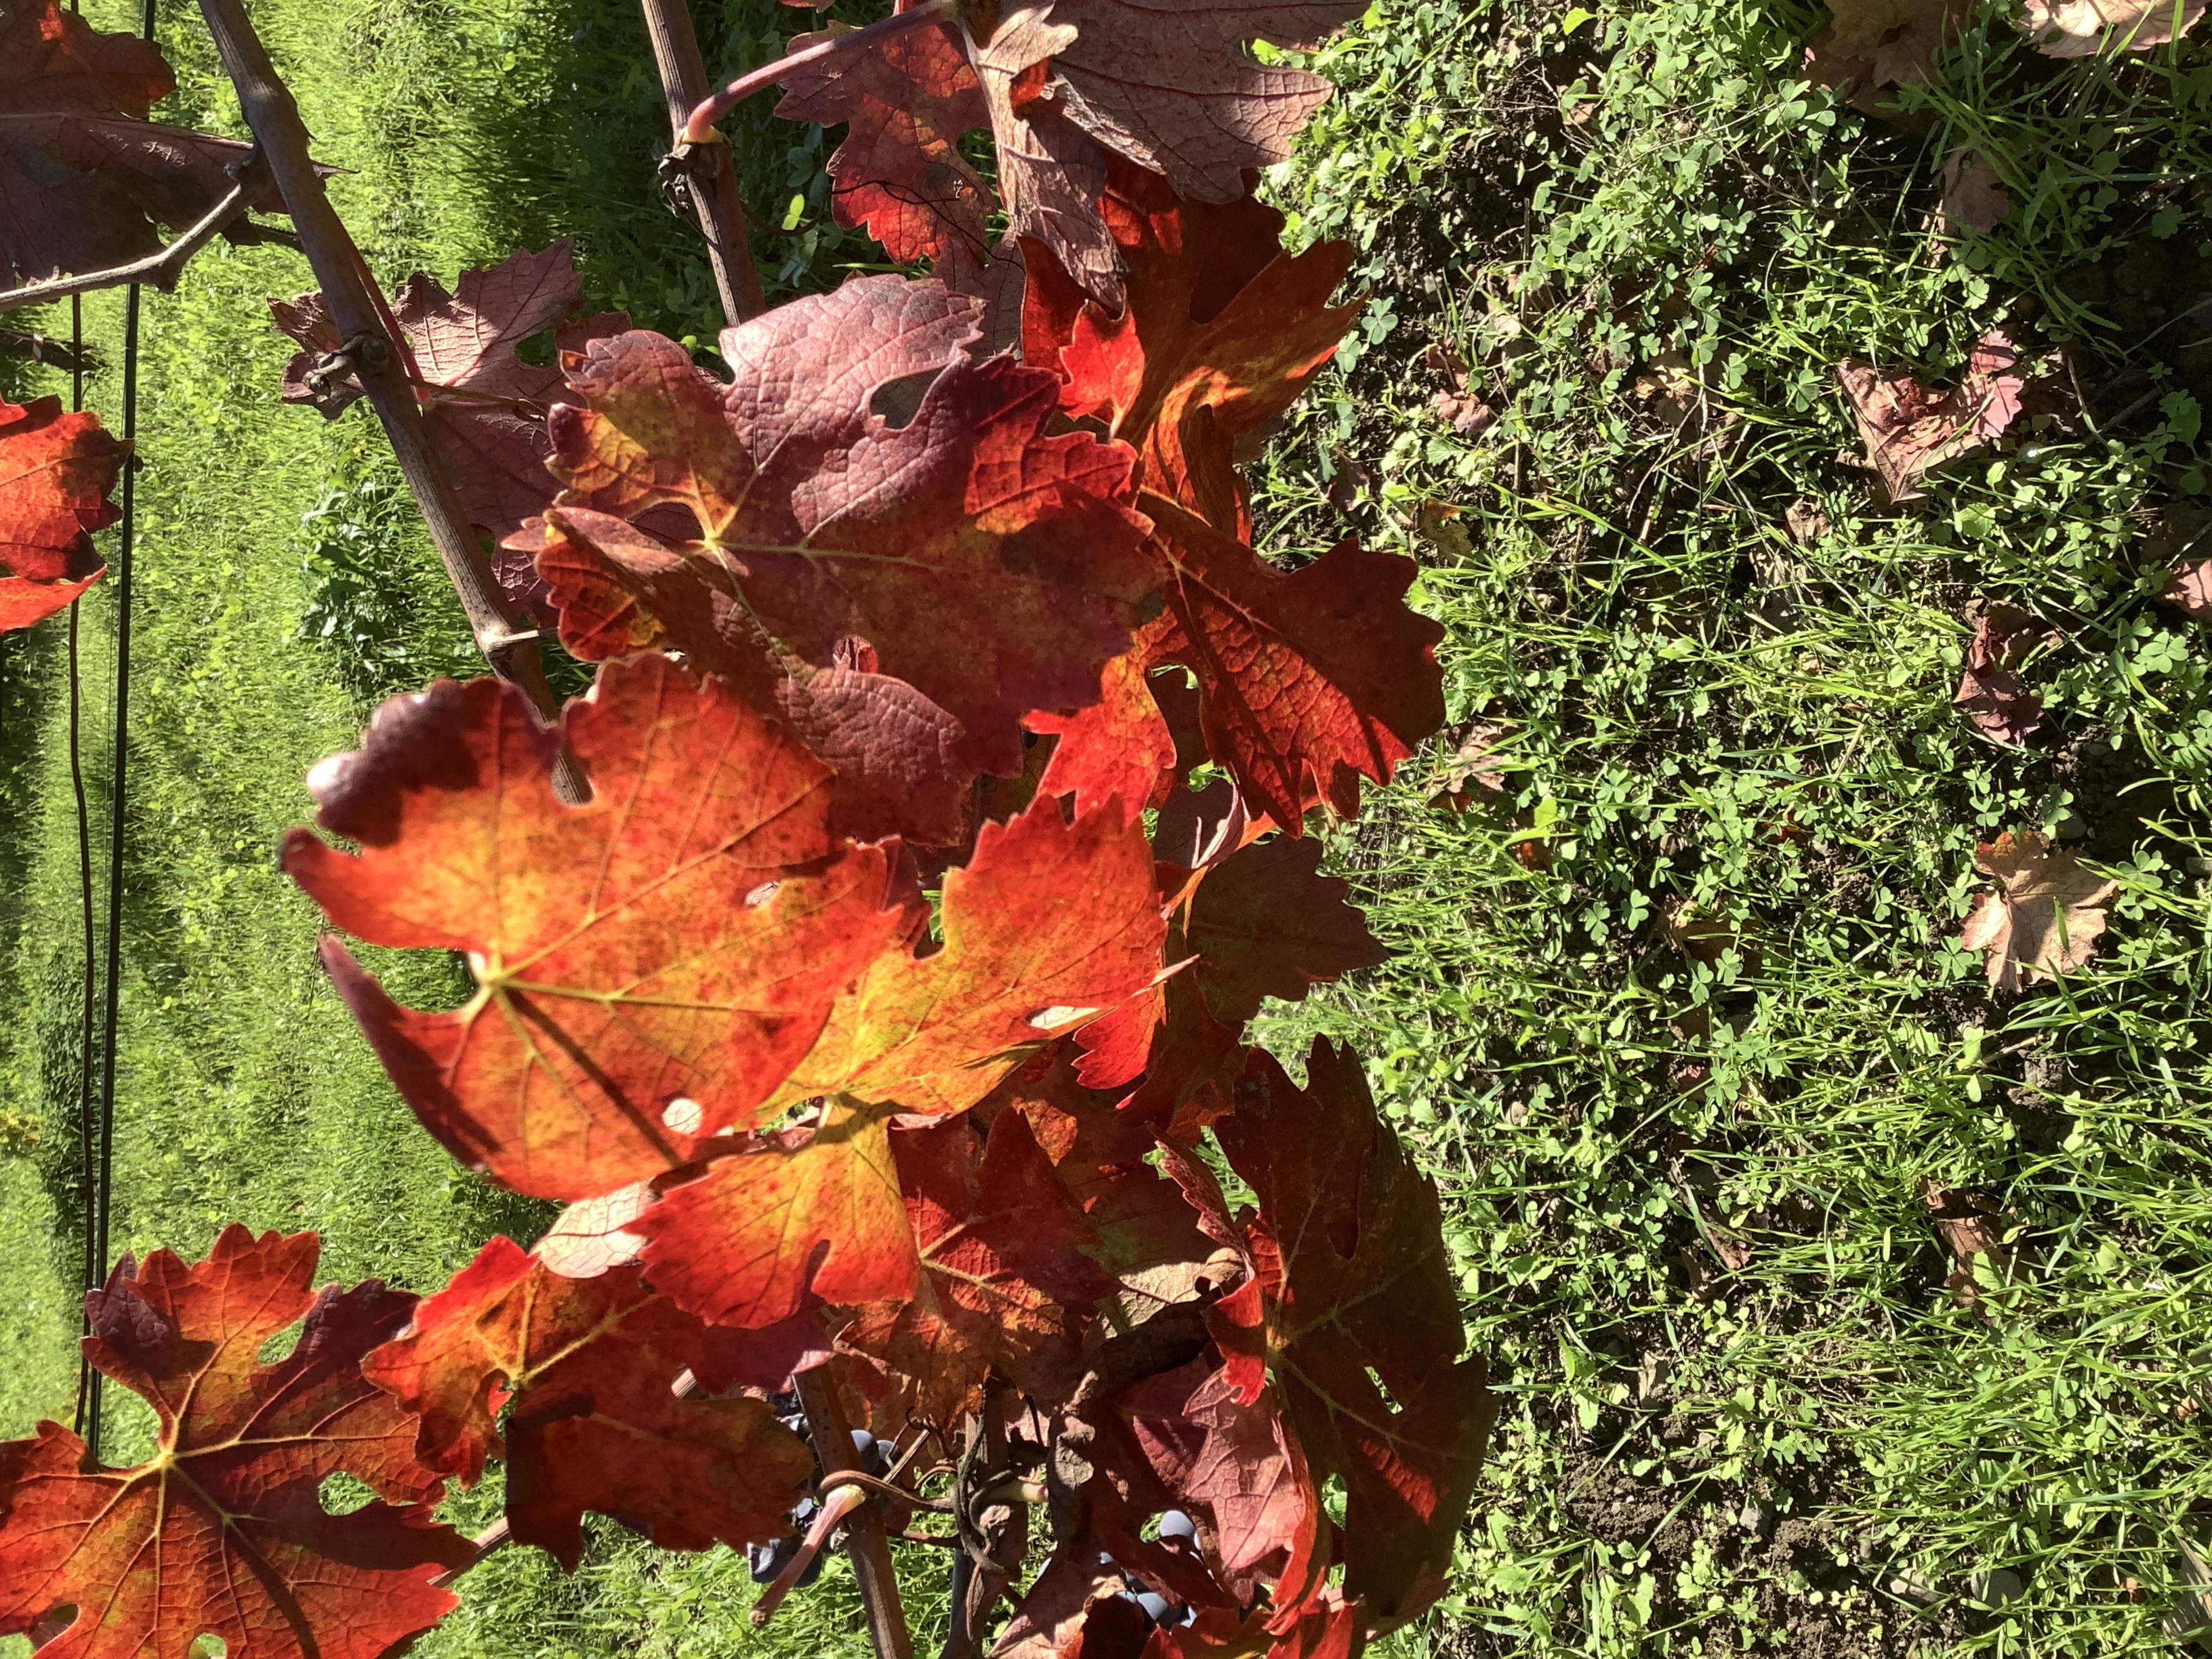
Label: Other Red